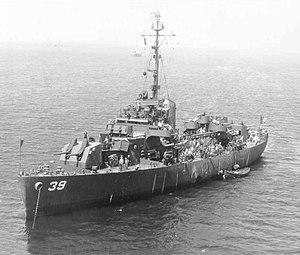
La liste des navires de l'United States Coast Guard est une liste de tous les navires de l'United States Coast Guard à avoir été en service au cours de son histoire. Les navires sont regroupés en fonction de leur classe et de leur taille.